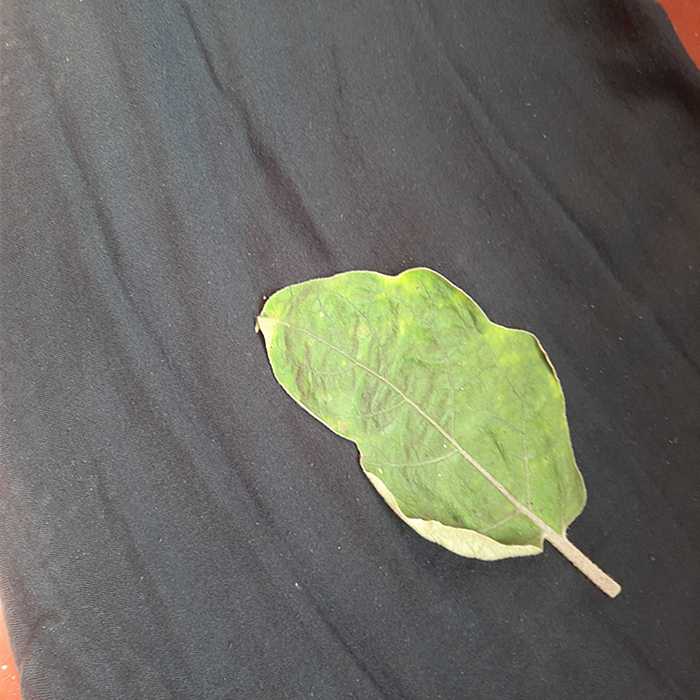
Plant: Eggplant
Label: Eggplant begomovirus